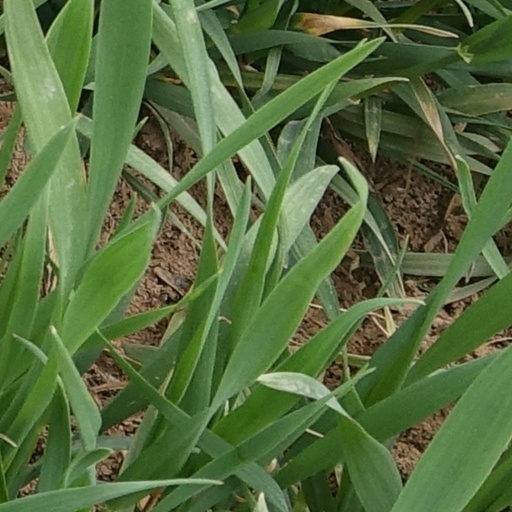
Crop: wheat